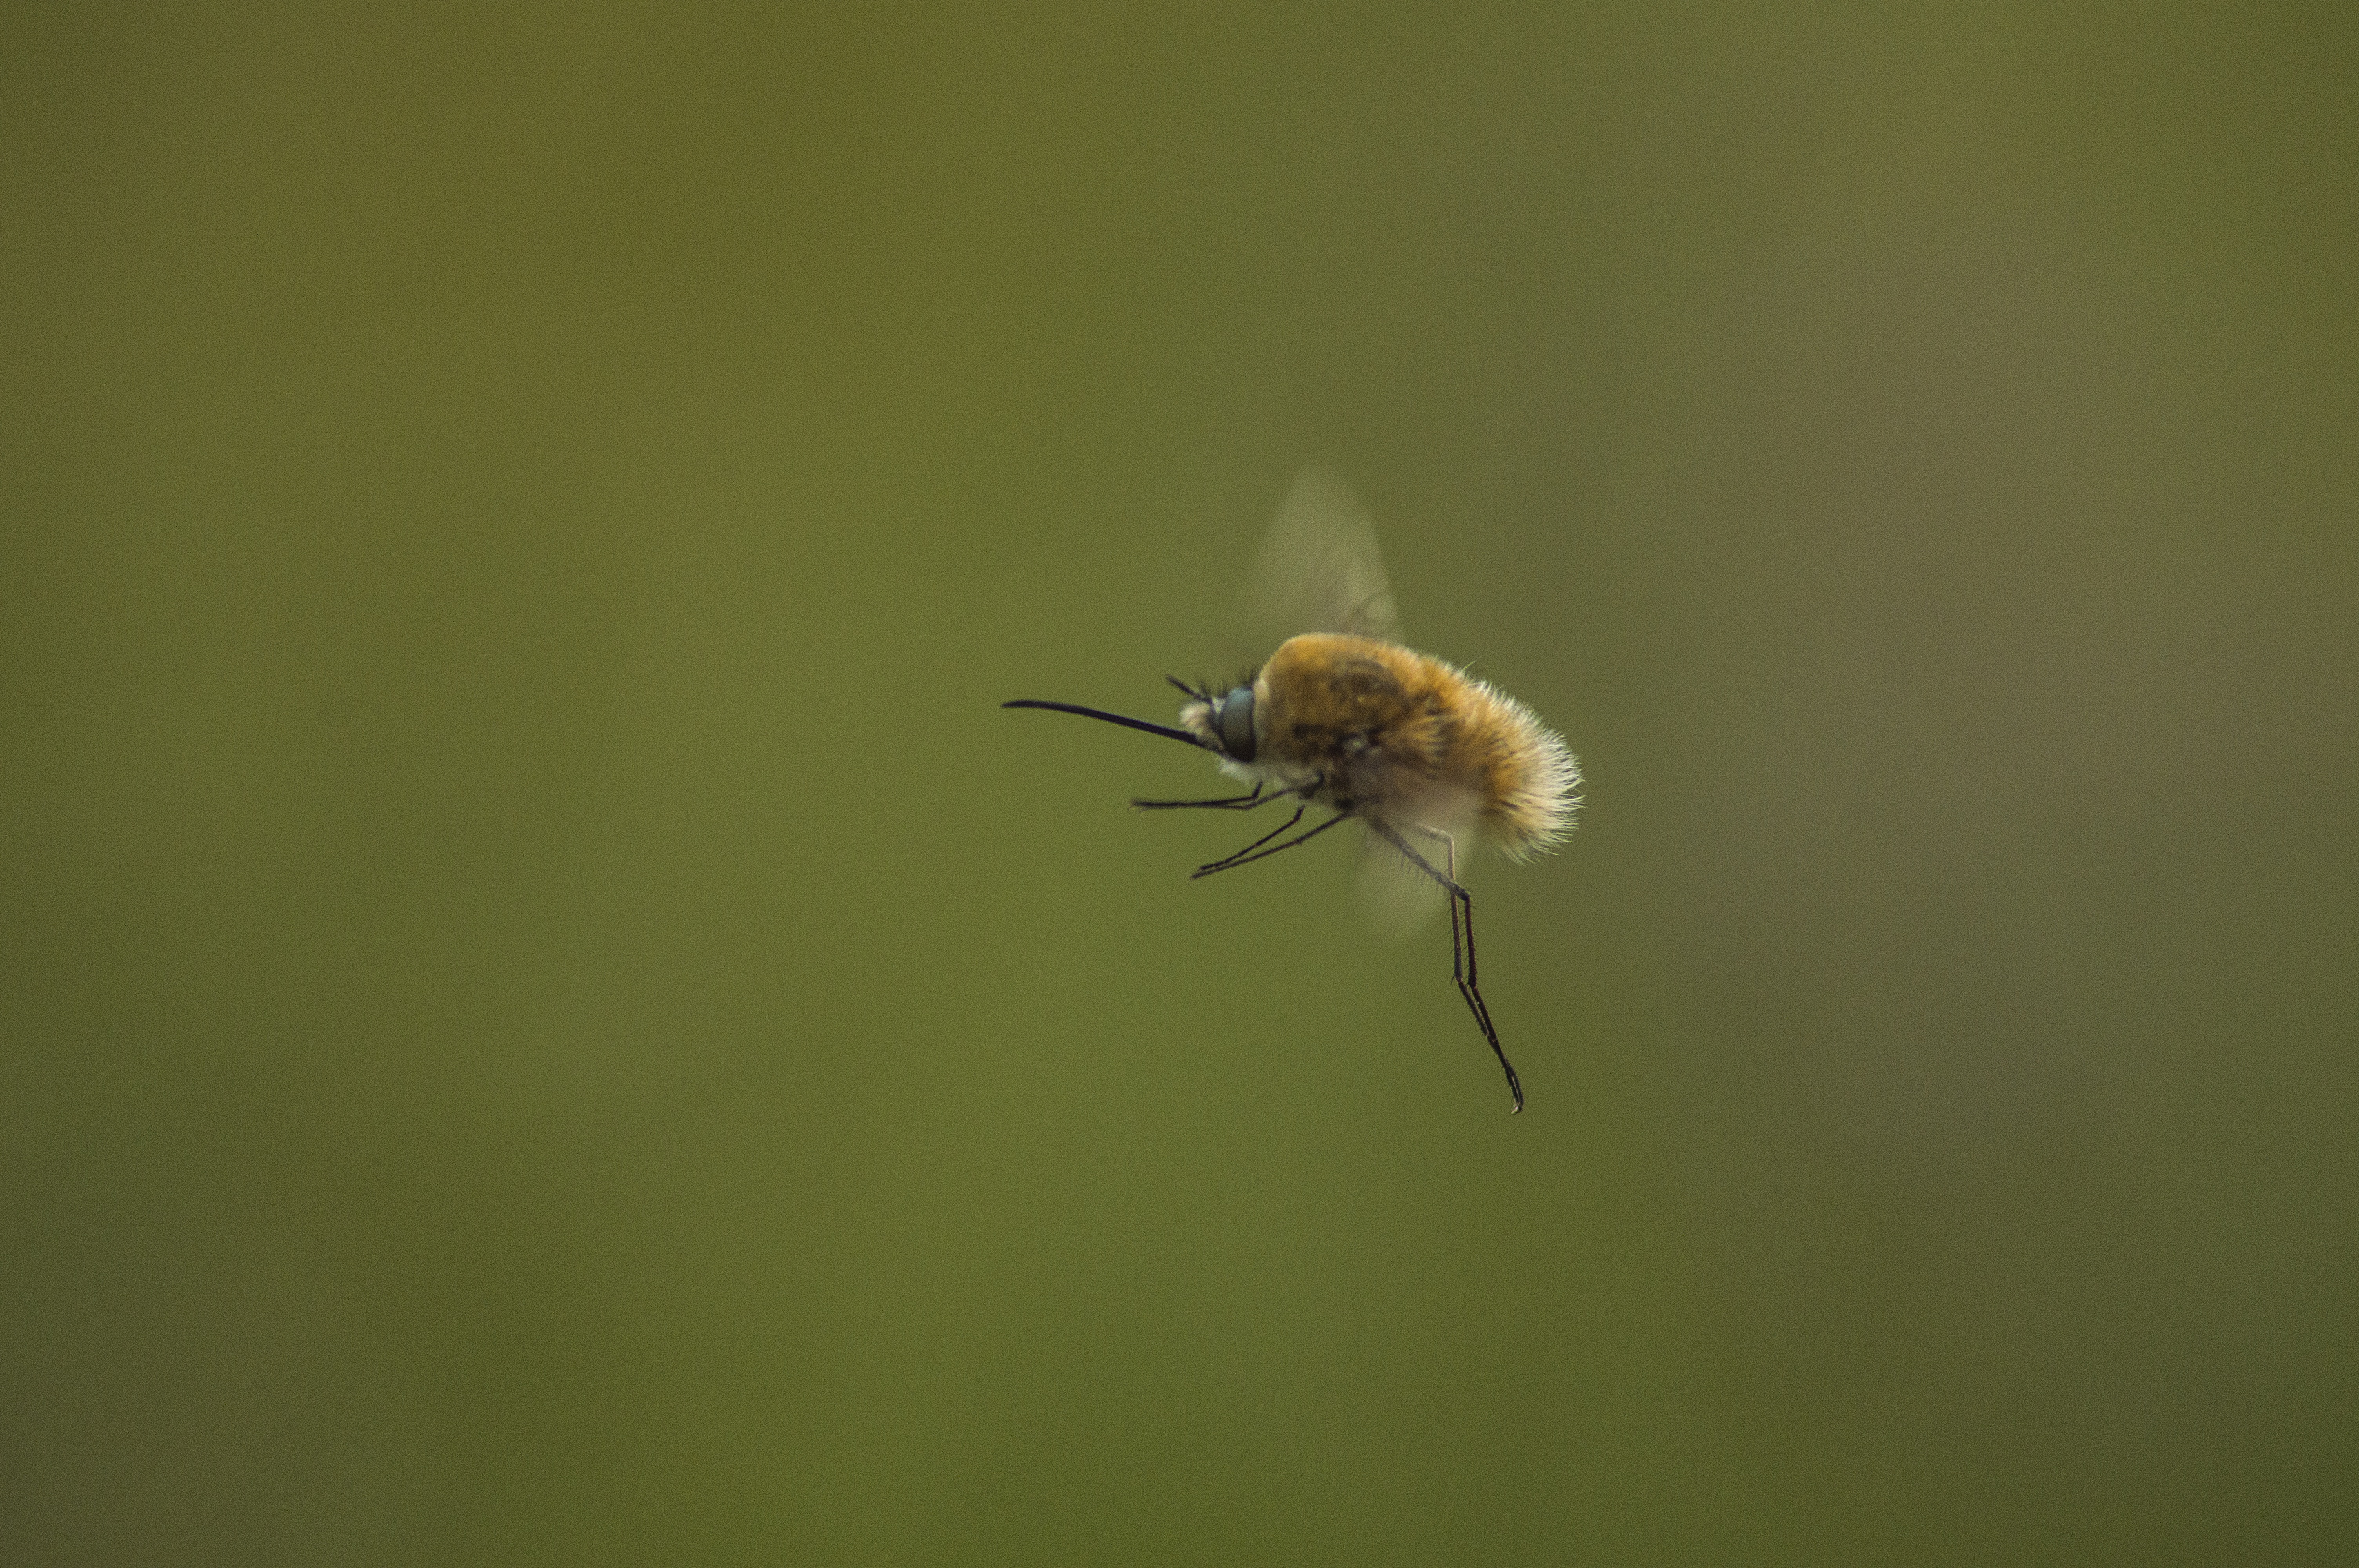
nature, photography, leaf, flower, animal, flying, fly, summer, pollen, green, insect, macro, flora, fauna, invertebrate, close up, bee, nectar, macro photography, honey bee, plant stem, membrane winged insect